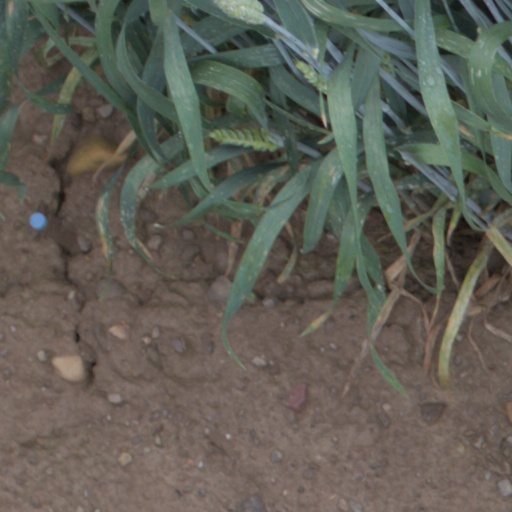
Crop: wheat